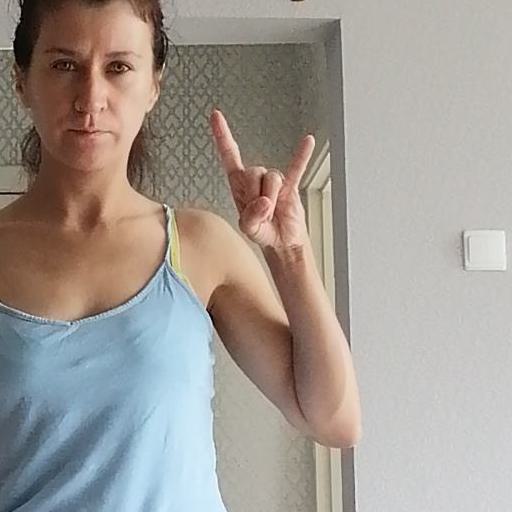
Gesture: rock